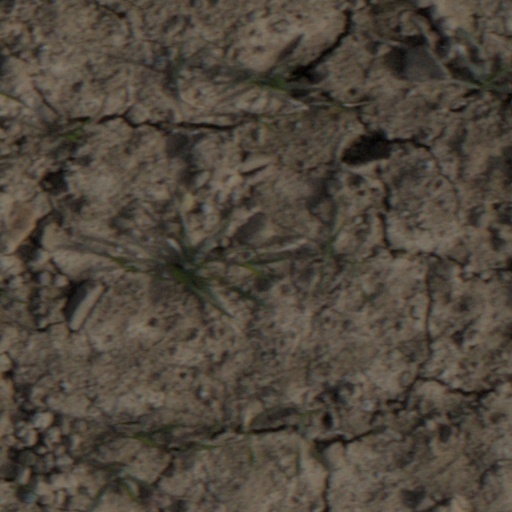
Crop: wheat